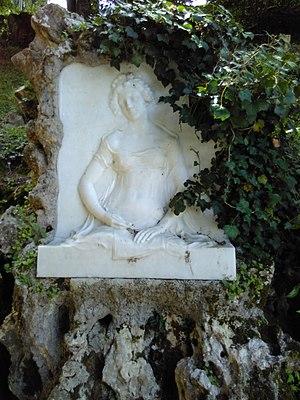
Buste bas-relief de 1910, en marbre, de Sophie Cottin, écrivaine (1770-1807), par Jean Escoula (1851-1911) exposé à Bagnères-de-Bigorre.
Sophie Cottin née Marie Risteau le 22 mars 1770 à Paris et morte le 25 août 1807 à Paris, est une écrivaine française.